Thatbyinnyu Temple

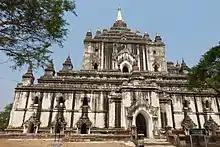
A closer view of Thatbyinnyu Phaya

The Thatbyinnyu is a five-story brick masonry building topped by a "sikhara" tower with a "hti" at the pinnacle. "Somewhat similar to" the nearby Ananda Temple in its architectural style, the temple's exterior is covered in white stucco, and its terraces paved in stone. The temple was originally at the center of a walled enclosure, of which only the north gate remains. It sits on a platform that is approximately on each side. The east side has a projected entry hall, while each of the north, south, and west sides has a protrusion and six entry points.